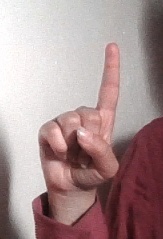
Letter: bb